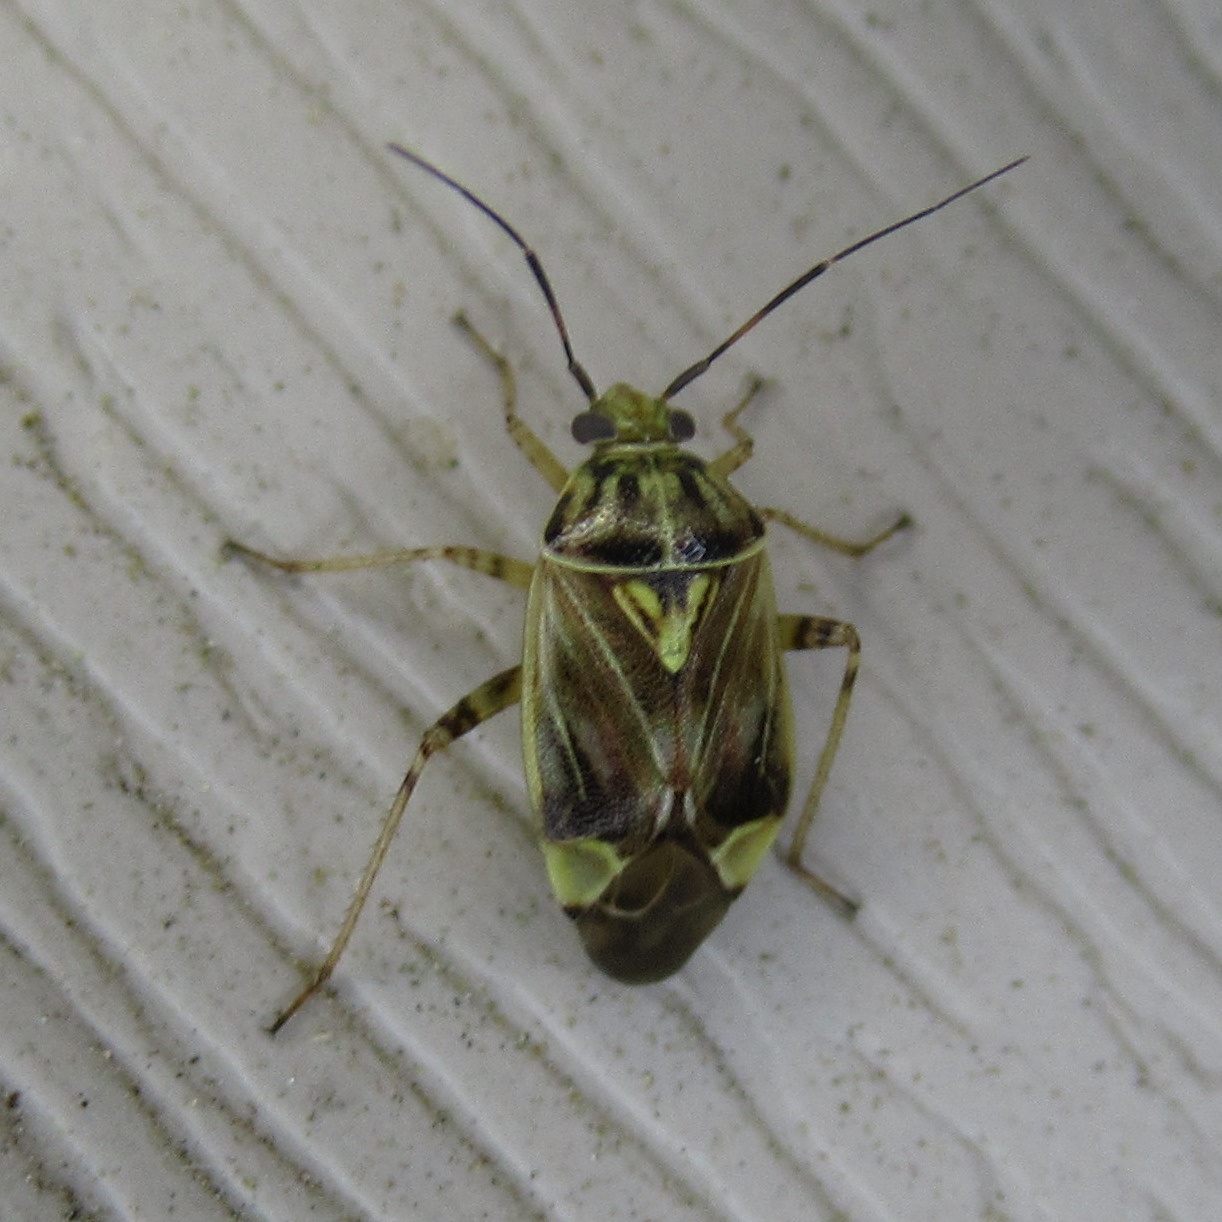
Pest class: lygus_bug